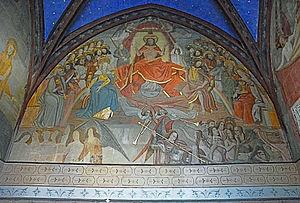
Extrait du cycle de fresques au rez-de-chaussée de la tour sud de Saint-Mexme. Photo Gérard Boullay.
La collégiale Saint-Mexme de Chinon est une ancienne église catholique située à Chinon dans le département d'Indre-et-Loire, en France classée au titre des monuments historiques par la liste de 1840. C'était le principal édifice religieux de la ville jusqu'à la Révolution.